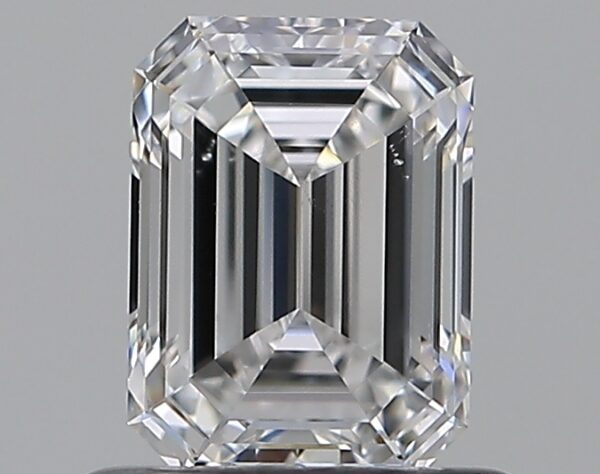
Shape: emerald
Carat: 0.7
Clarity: VS2
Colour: E
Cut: EX
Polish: EX
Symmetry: EX
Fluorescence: N
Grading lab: GIA
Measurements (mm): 5.94 x 4.39 x 2.86